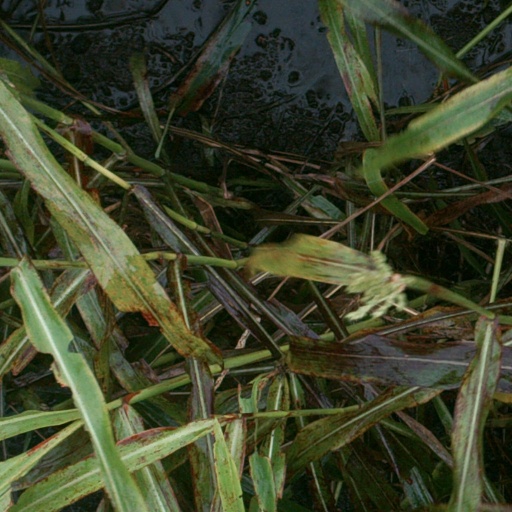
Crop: sorghum